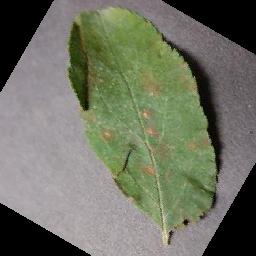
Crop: apple
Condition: cedar_rust